Indian campaign of Ahmad Shah Durrani

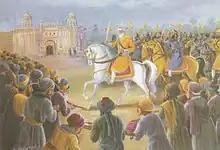
Depiction of the fall of Lahore in November 1761 to Sikh armies

Further complications occurred for the Afghans, as a Maratha force led by Raghunath Rao had arrived at Agra in May 1757 by the time Ahmad Shah was crossing the Indus River back to Afghanistan. The Maratha forces completely seized the Ganges Doab, and defeated Najib ud-Daula at the battle of Delhi in September 1757. Alamgir II was retained on the throne as a puppet, and Imad ul-Mulk remained as vizier. Adina Beg thus requested the Marathas to invade the Punjab, which Raghunath Rao accepted.